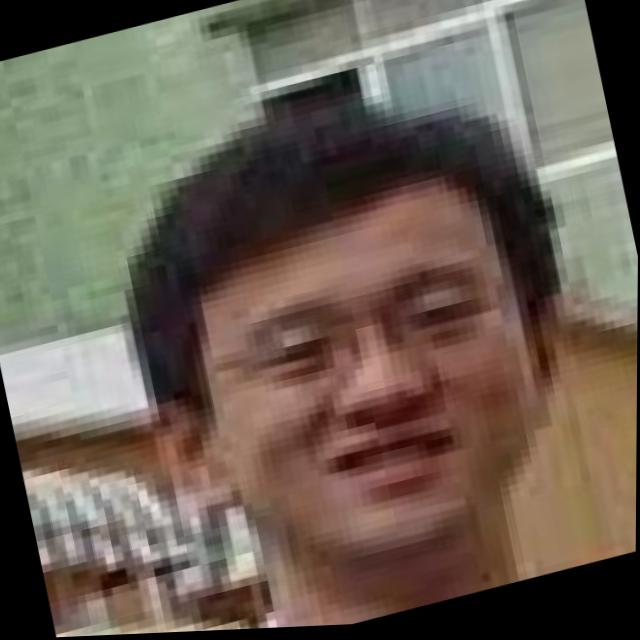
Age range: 21-44